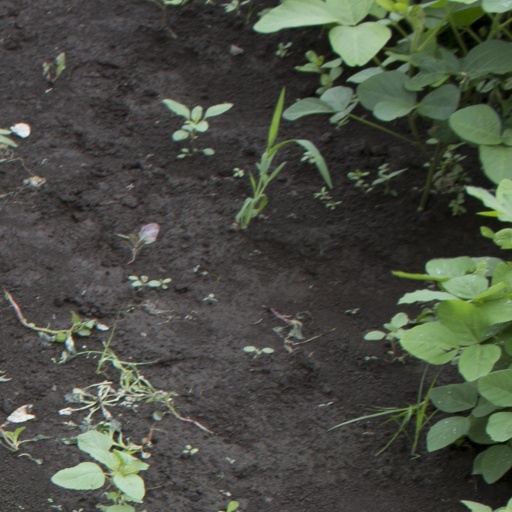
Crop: soybean